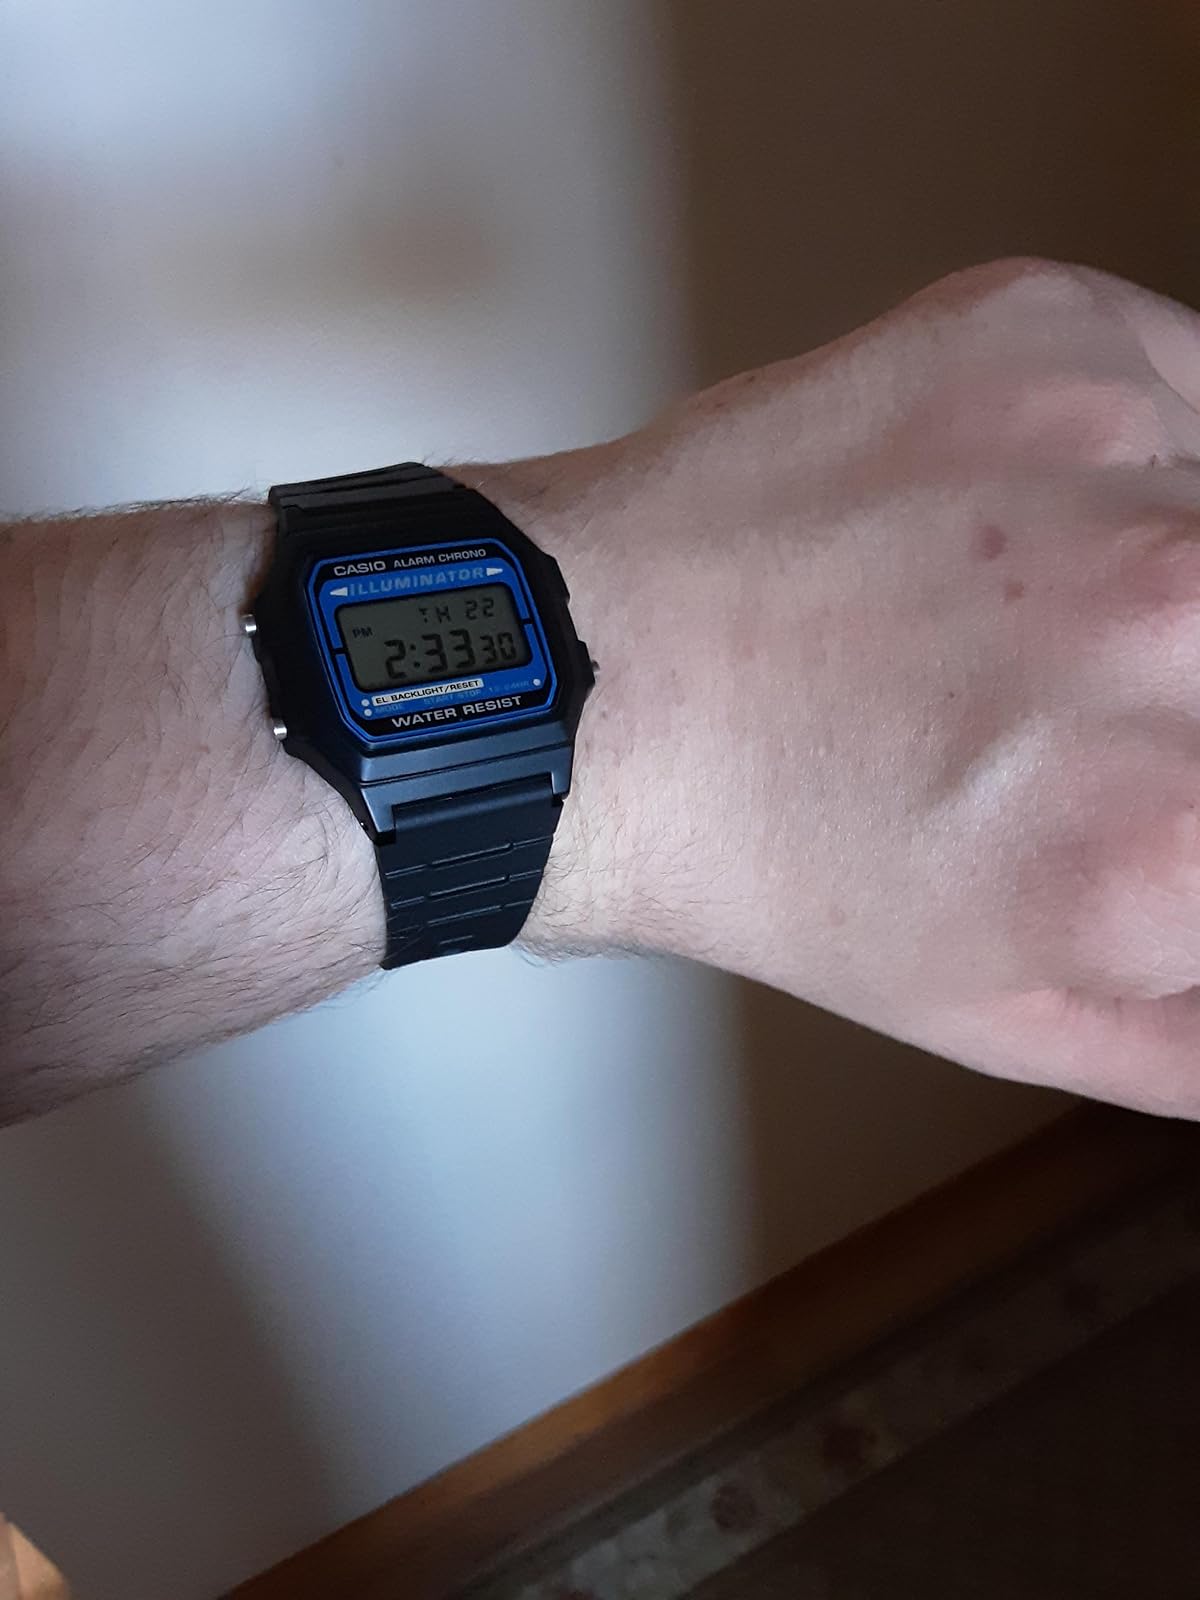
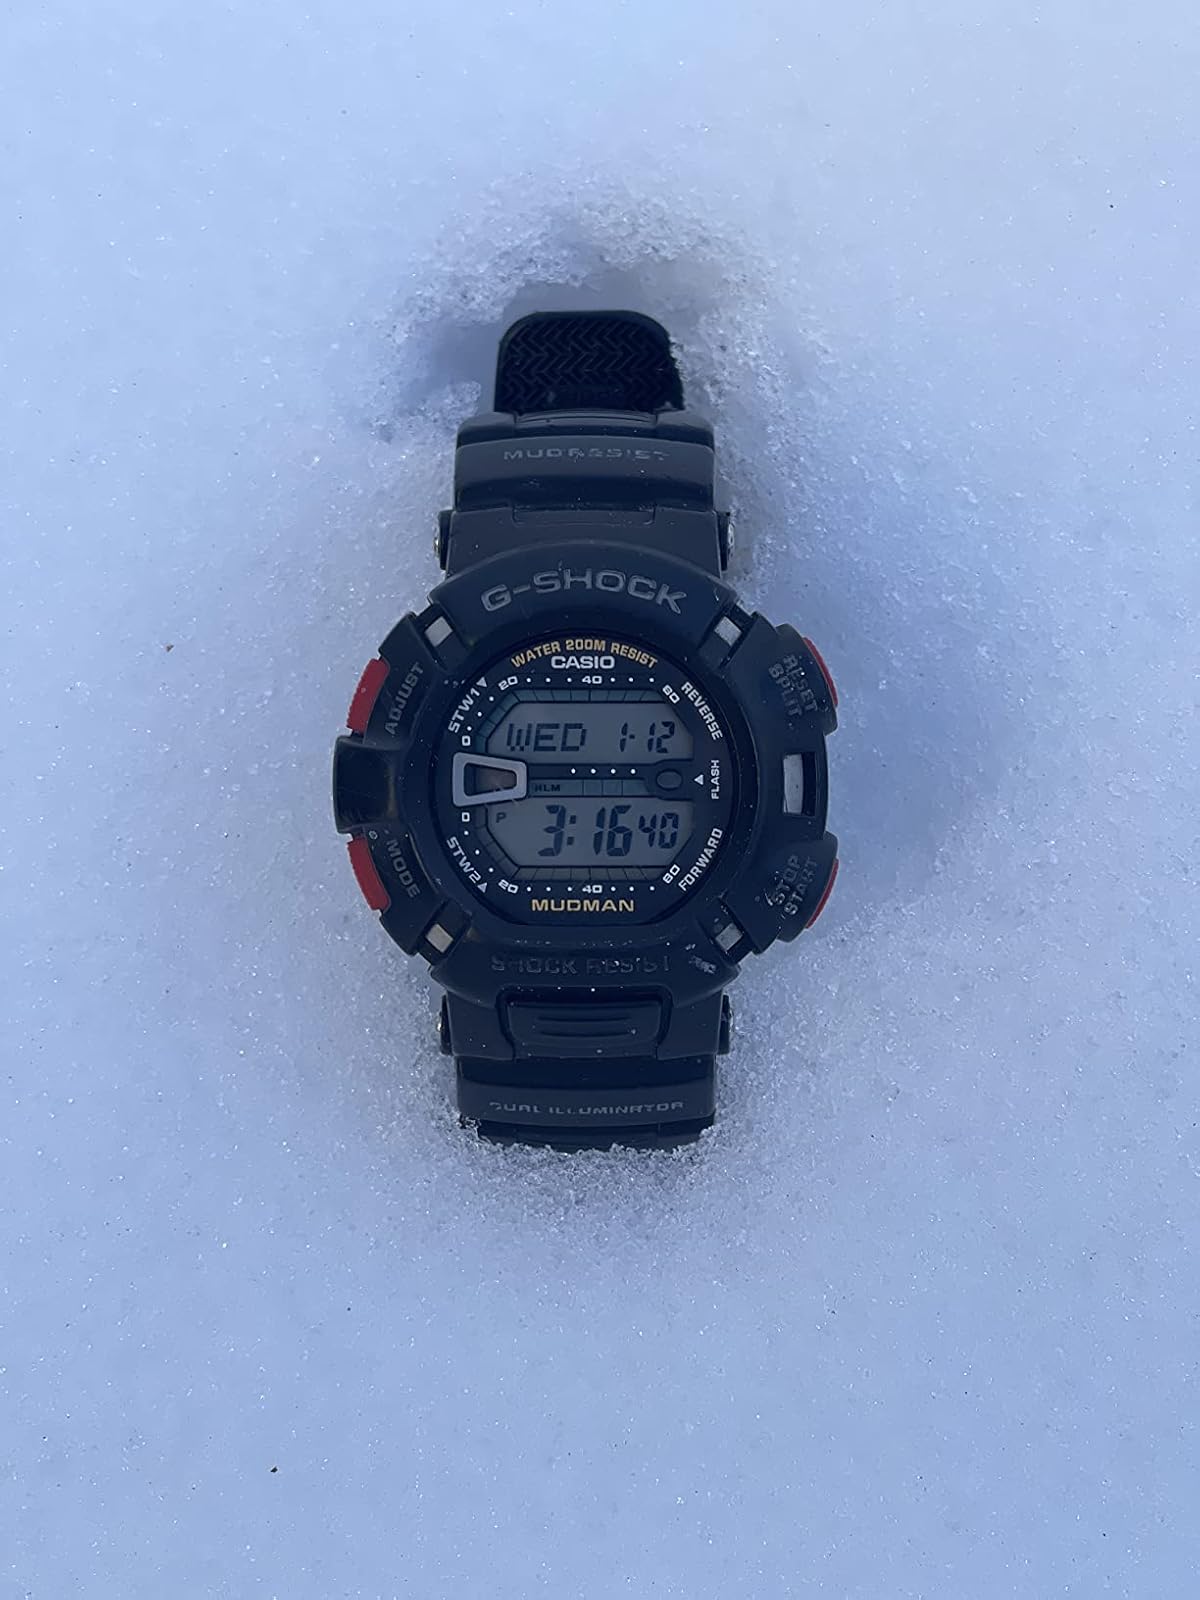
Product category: accessories_watch
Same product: no